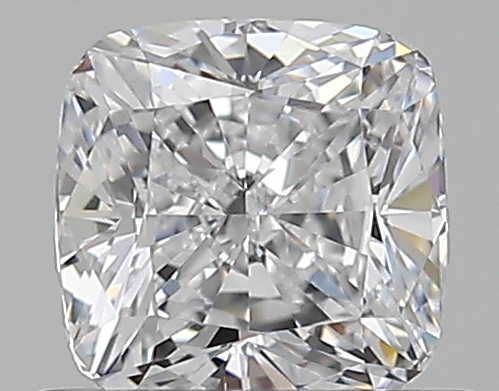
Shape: cushion
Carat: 0.59
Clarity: VS2
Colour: D
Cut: EX
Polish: EX
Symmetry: VG
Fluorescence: N
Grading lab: GIA
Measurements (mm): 4.69 x 4.65 x 3.21